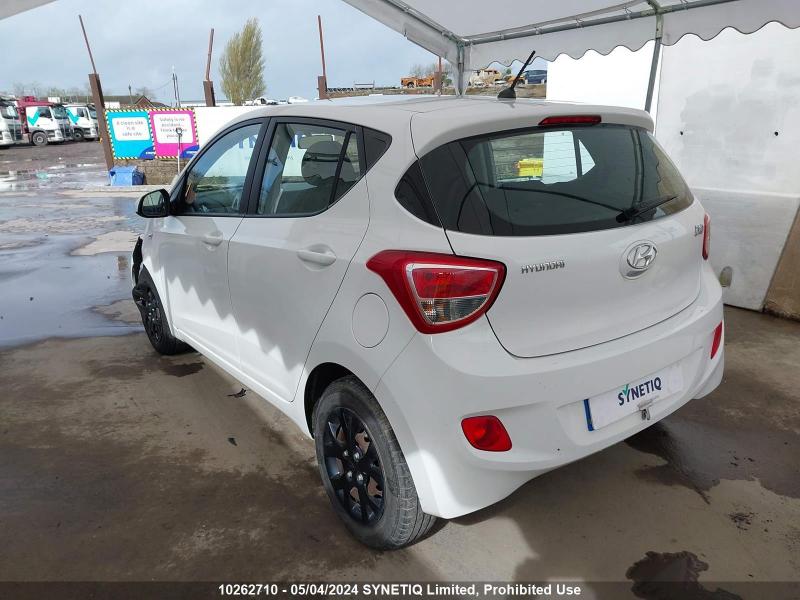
Aucun dommage détecté.
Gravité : aucun